Tircahan

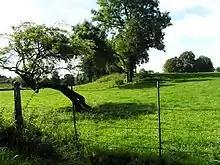
Tircahan Townland (geograph 3597245)

Tircahan is bounded on the north by Gortlaunaght townland, on the west by Borim (Kinawley), Gorteen (Kinawley), Gortnaleg, and Killaghaduff townlands and on the east by Drumbar (Kinawley) and Newtown (Kinawley) townlands. Its chief geographical features are the Blackwater river which later flows into the River Cladagh (Swanlinbar), mountain streams, woods, a pool, water sink-holes, spring wells and a gravel pit. Tircahan is traversed by minor public roads and rural lanes. The townland covers 173 statute acres.